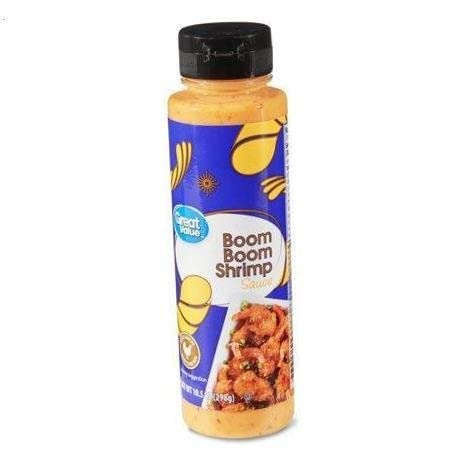
Item Name: Boom Boom Shrimp Sauce, 10.5 oz ( Pack of 2 )
Value: 21.0
Unit: Fl Oz

Price: 2.22